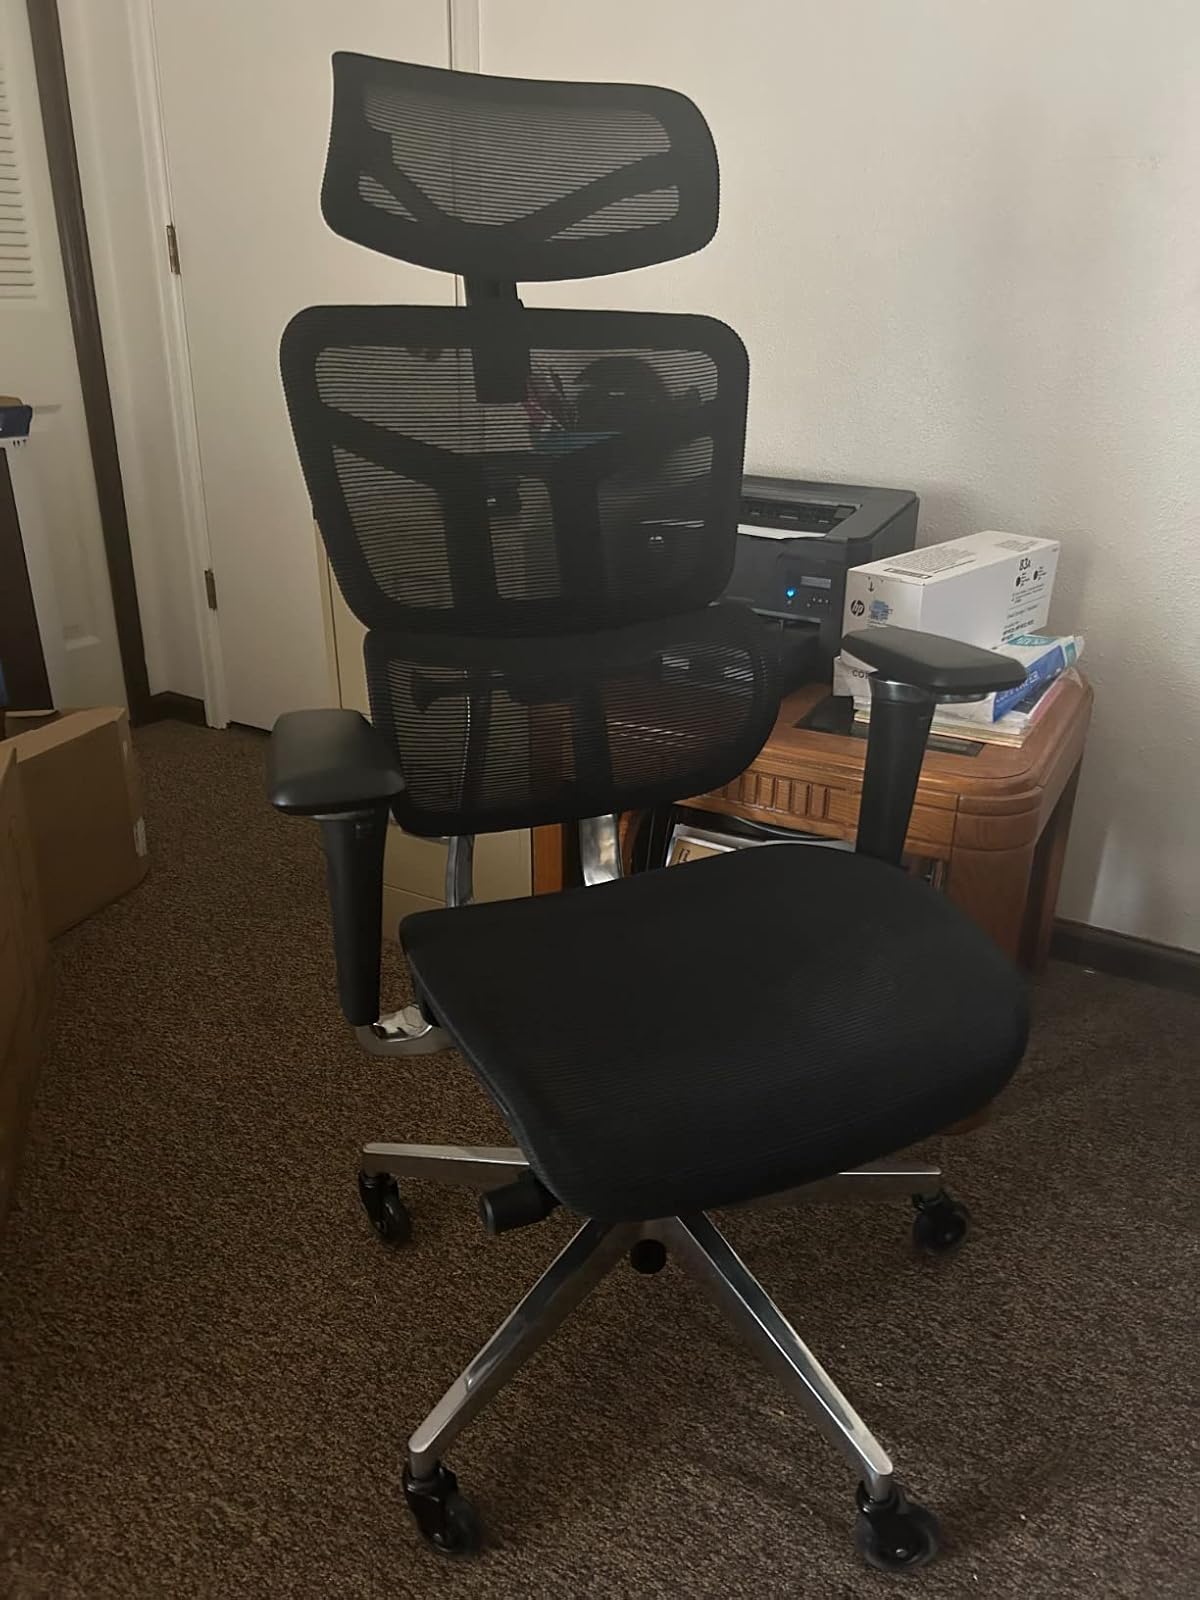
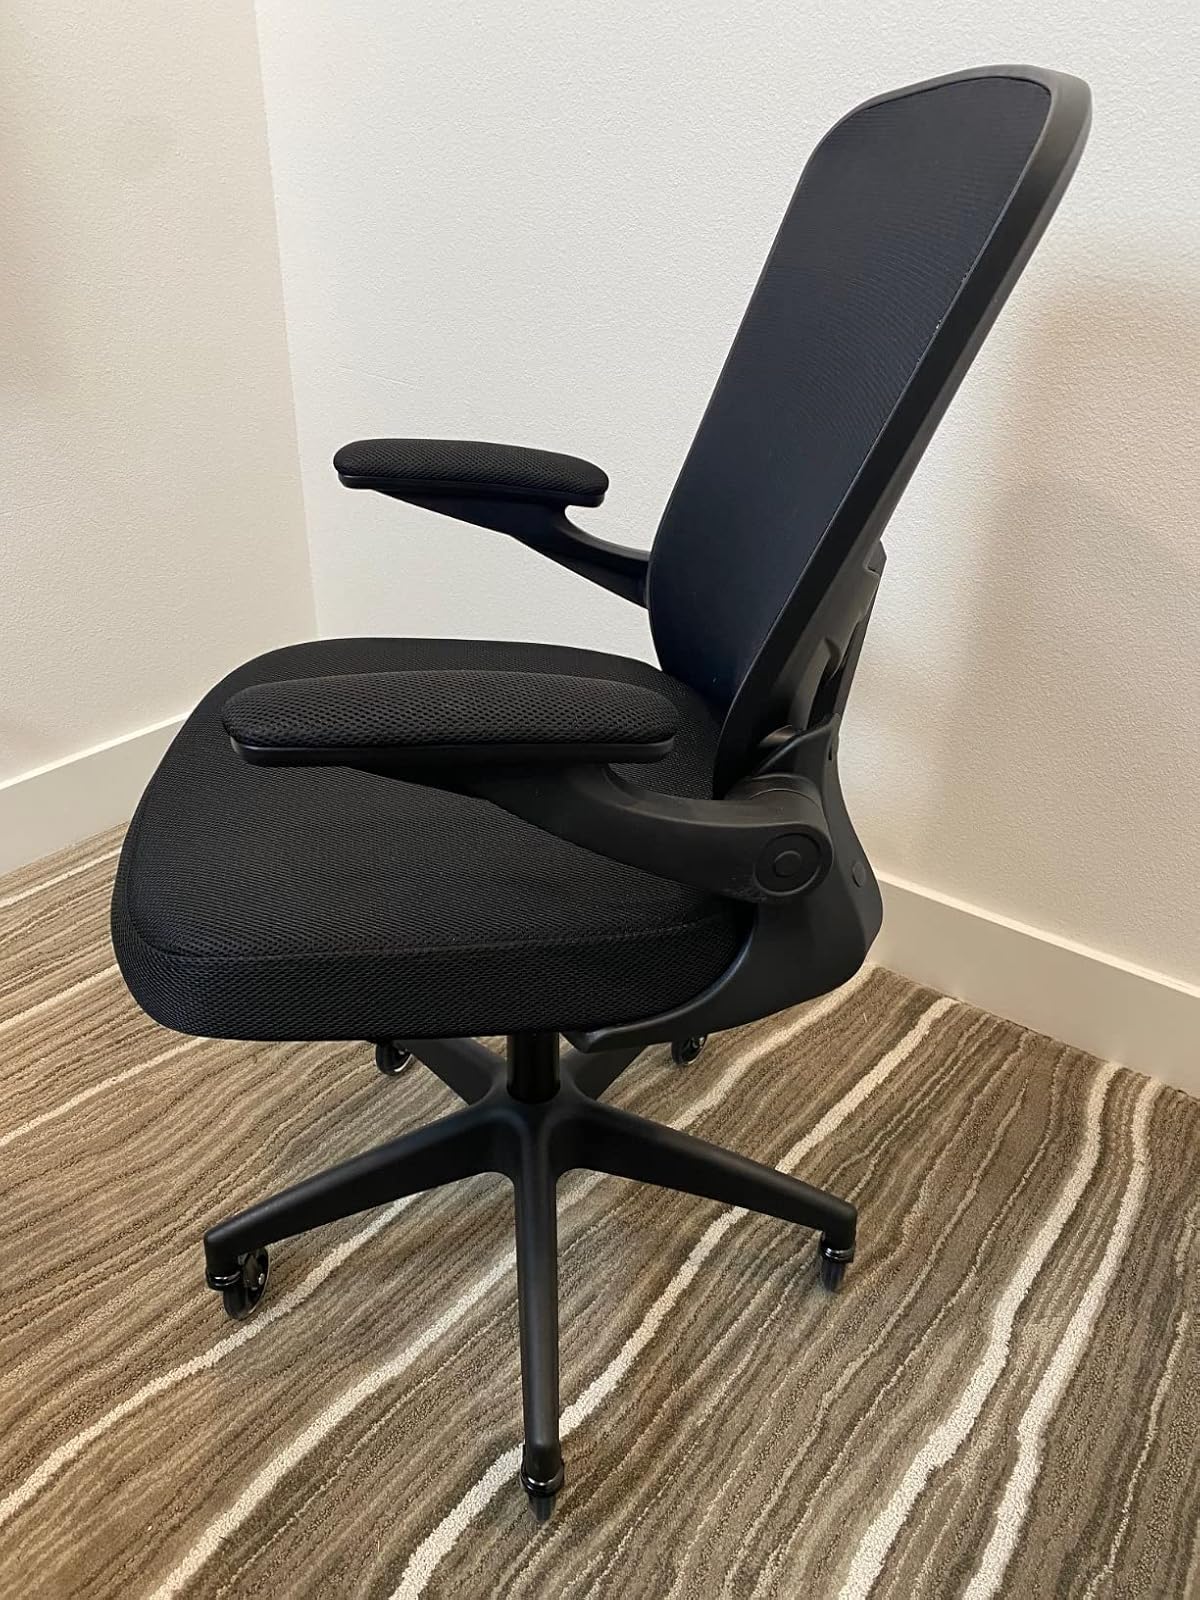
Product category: items_chair
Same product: no